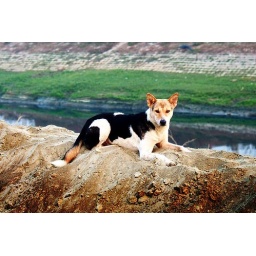
A cute dog I found sitting on some sand in Banasree, the place where I live.